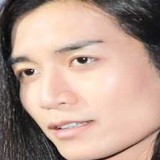
diễn viên Hải Triều